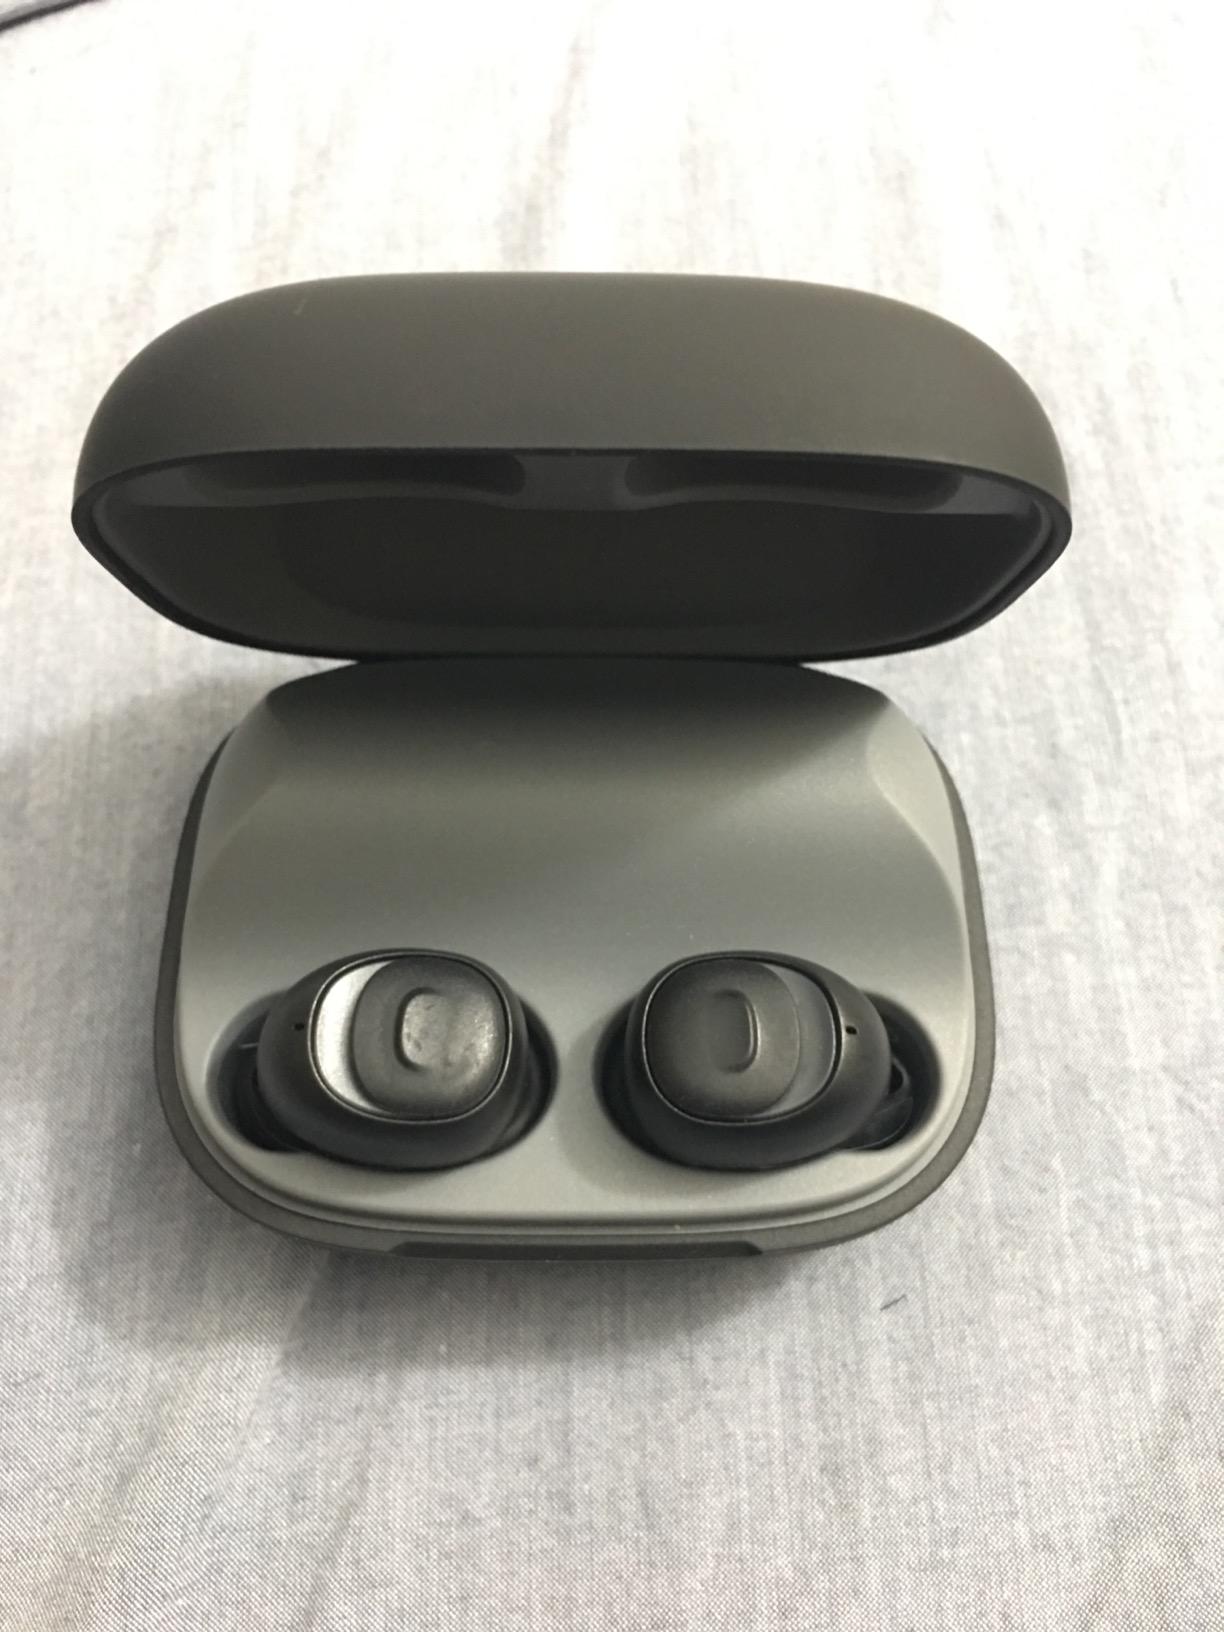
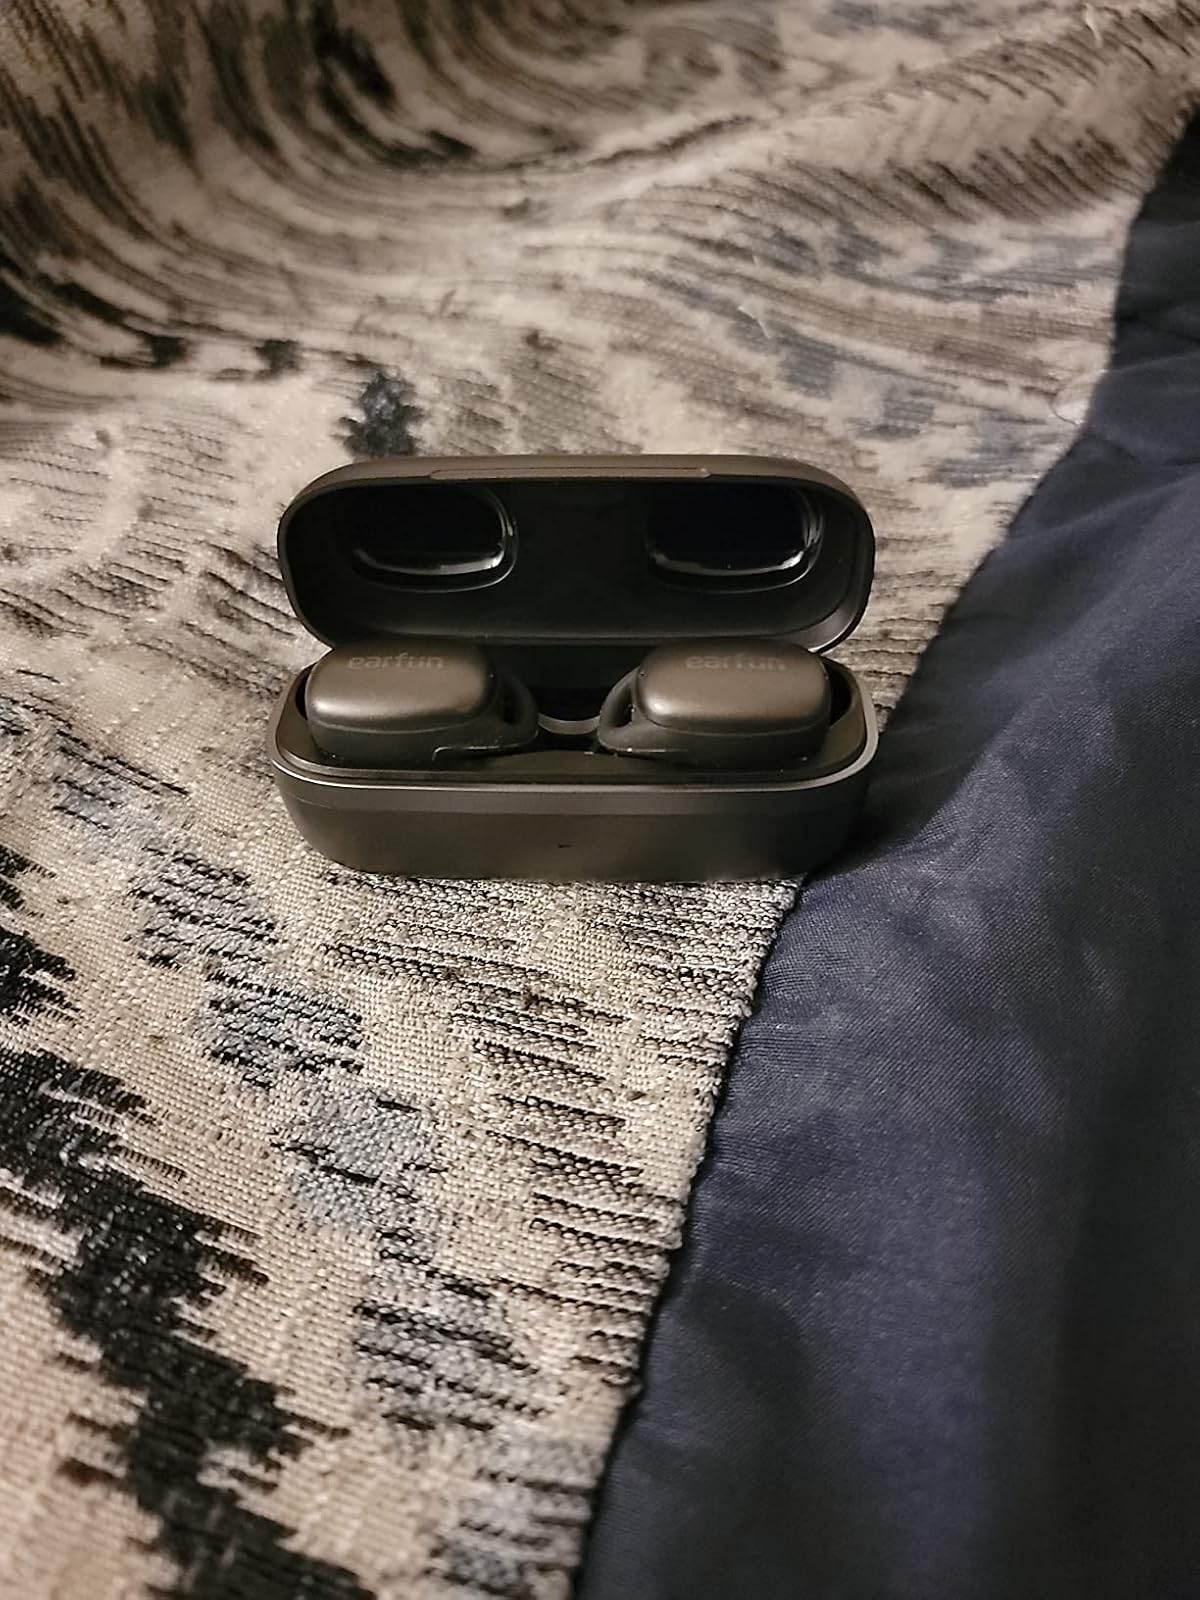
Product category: earbuds
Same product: no